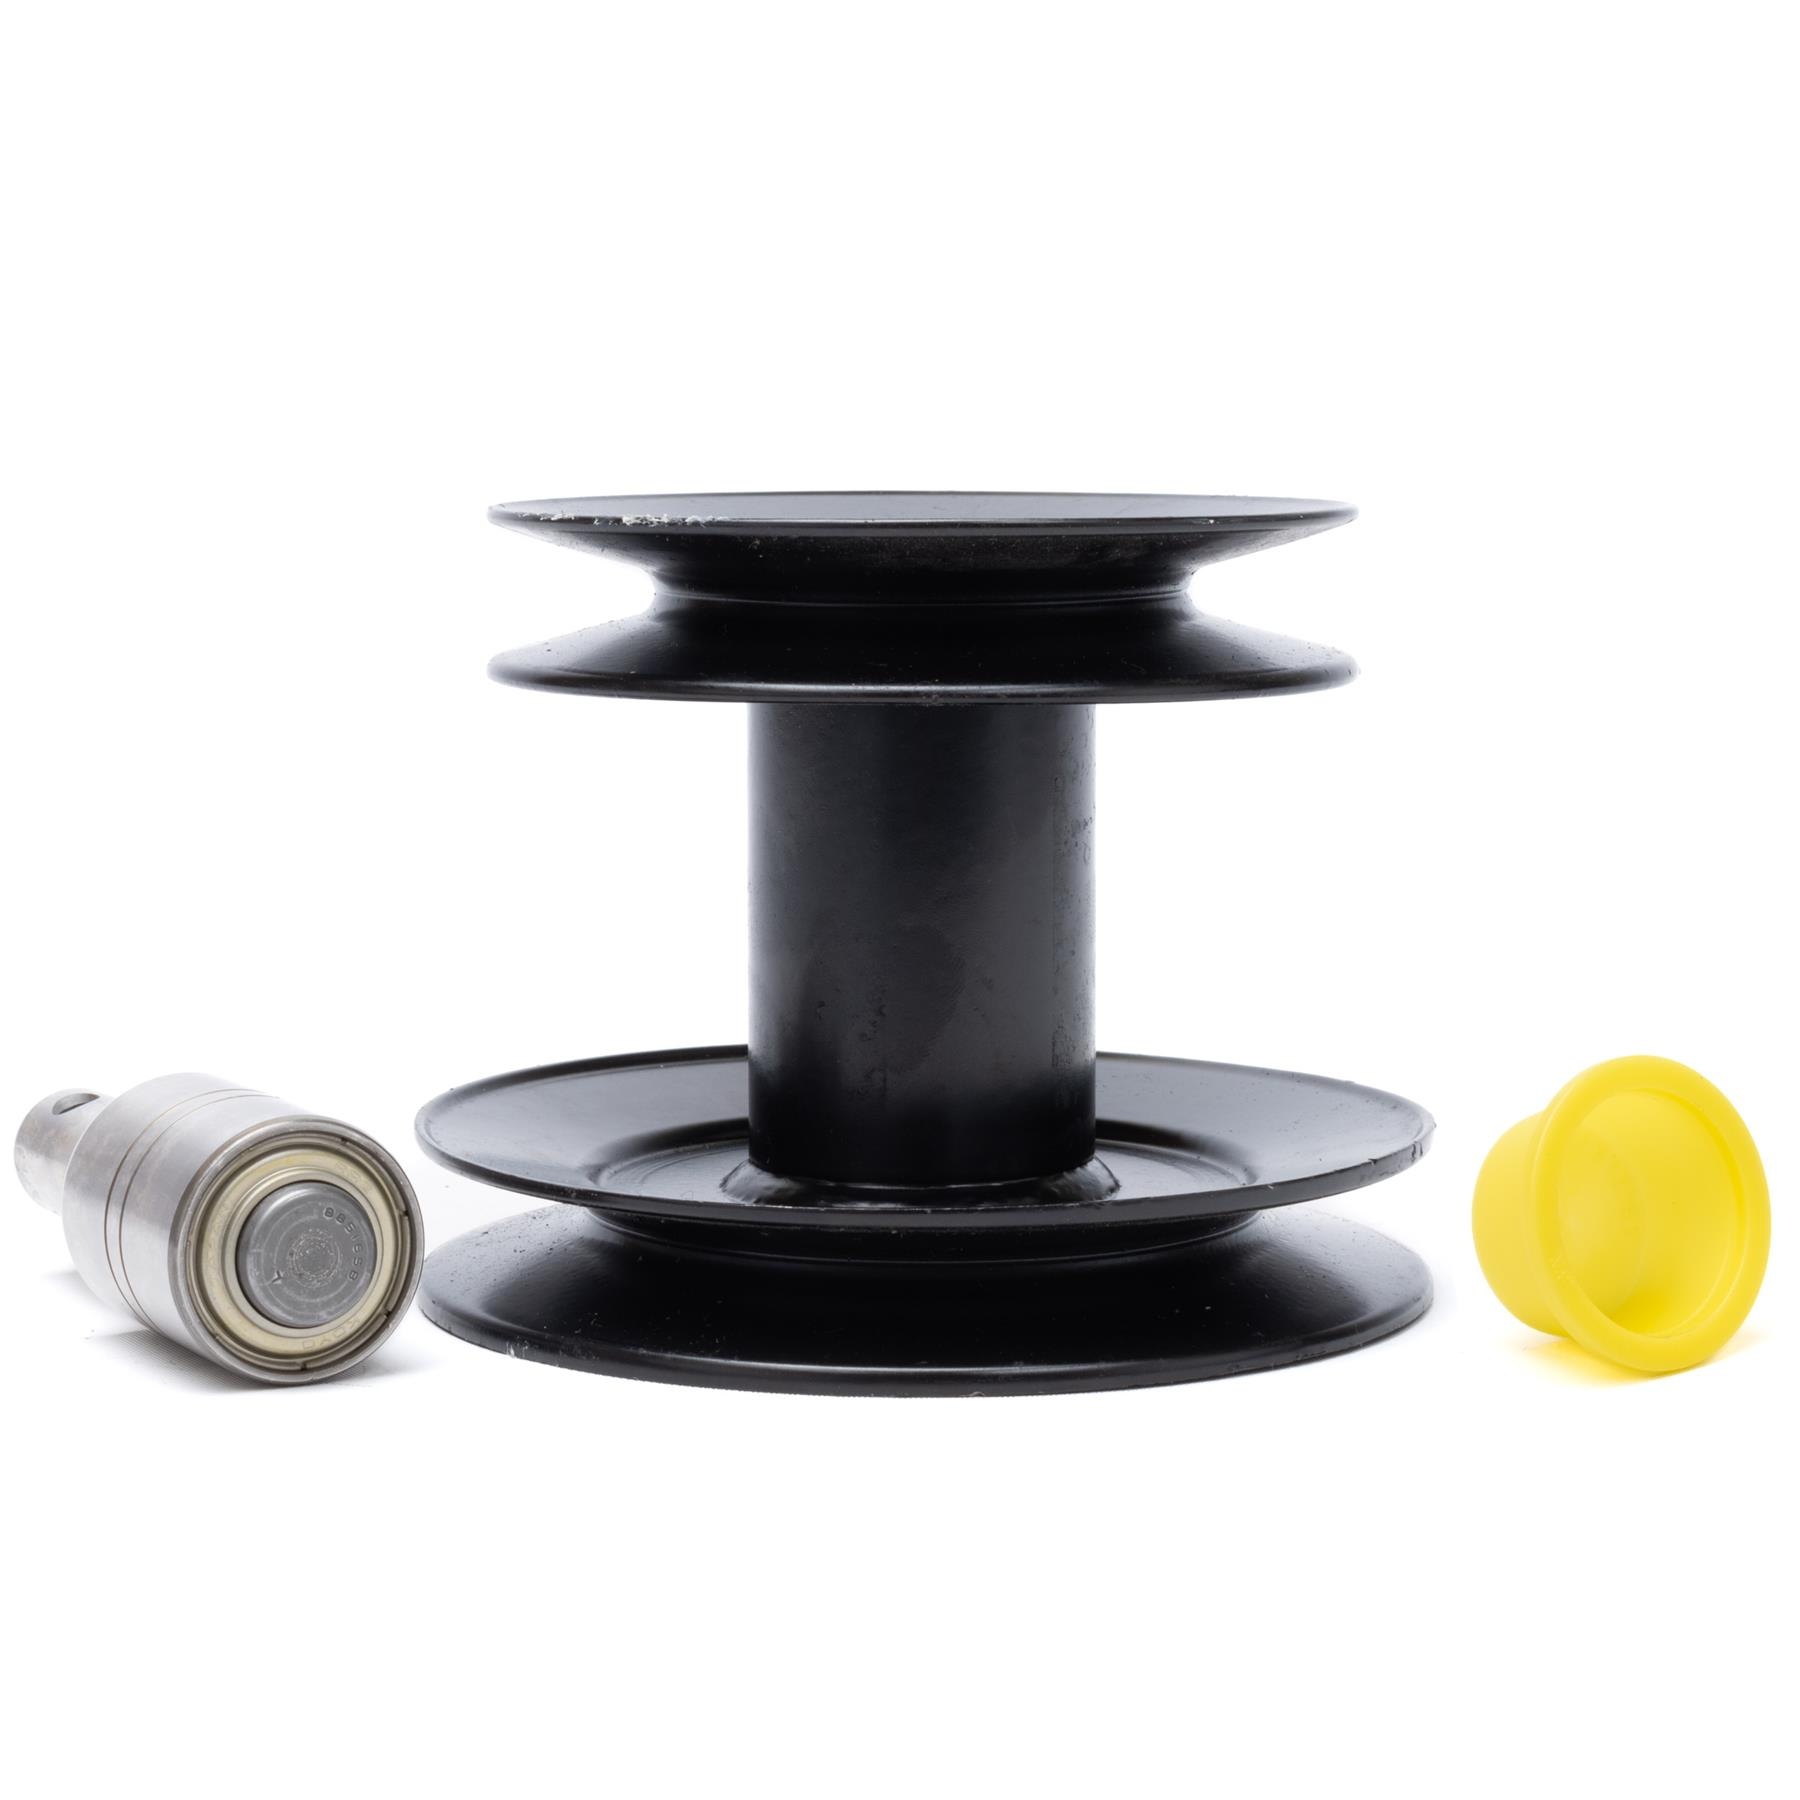
John Deere Double Pulley Kit - BJD49
For model 970 38 in. mower decks. This product is a bundle and includes the following components: M74707 (1) AM37645 (1) M88230 (1) Fits on: Lawn Tractors: 108 111 116 160 165 180 185
Brand: John Deere
Category: Home & Garden > Lawn & Garden > Outdoor Power Equipment Accessories > Lawn Mower Accessories > Lawn Mower Pulleys & Idlers